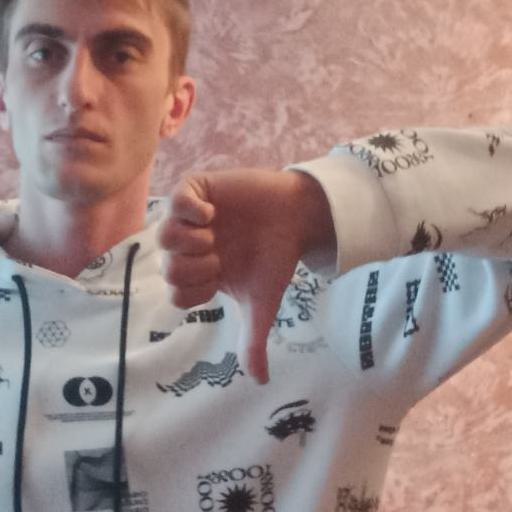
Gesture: dislike